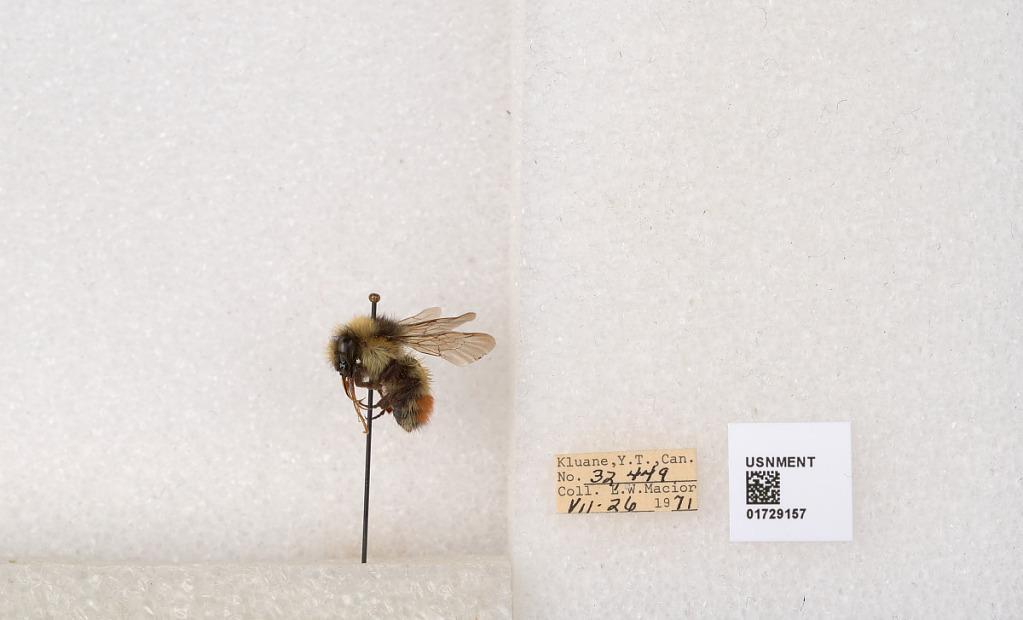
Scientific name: Bombus flavifrons Cresson
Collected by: L. Macior
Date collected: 1971-7-26
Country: Canada
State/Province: Yukon Territory
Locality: Kluane National Park and Reserve
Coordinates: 60.7493, -139.504